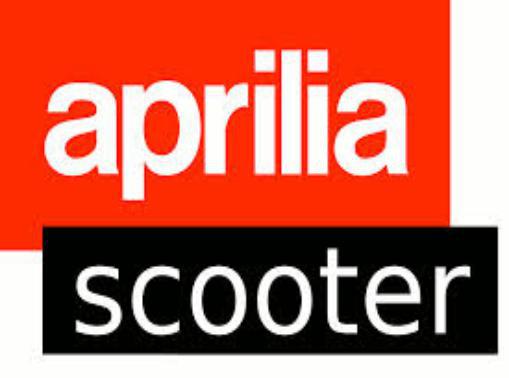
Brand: Aprilia
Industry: Transportation